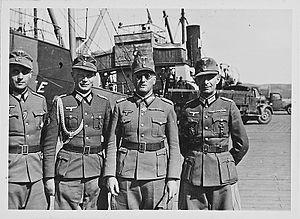
Ferdinand Schörner est un général allemand, promu Generalfeldmarschall dans les derniers jours de la Seconde Guerre mondiale, notamment en raison de sa fidélité indéfectible à l'égard de Hitler.